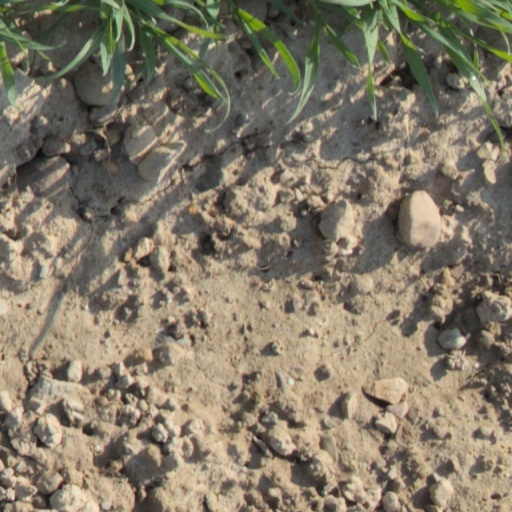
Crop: wheat